Adelaide Lucy Fenton

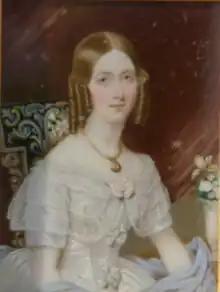
Portrait in miniature of Fenton at the time of her coming out ball, painted by Charles Foot Taylor

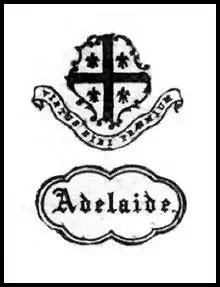
Fenton's personal crest, bearing the Latin motto ("Virtue is its own reward")

Adelaide Lucy Fenton (1824 or 1825 – 6 February 1897) was an early female philatelist and philatelic journalist who was among the first to adopt a scientific approach to philately. Fenton has been called "...the first female philatelist of note".